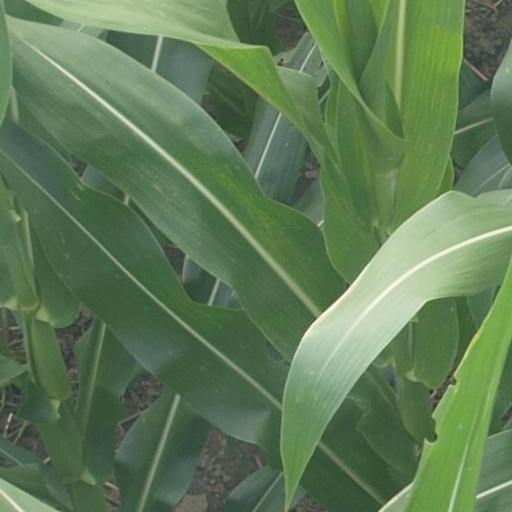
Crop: maize; corn